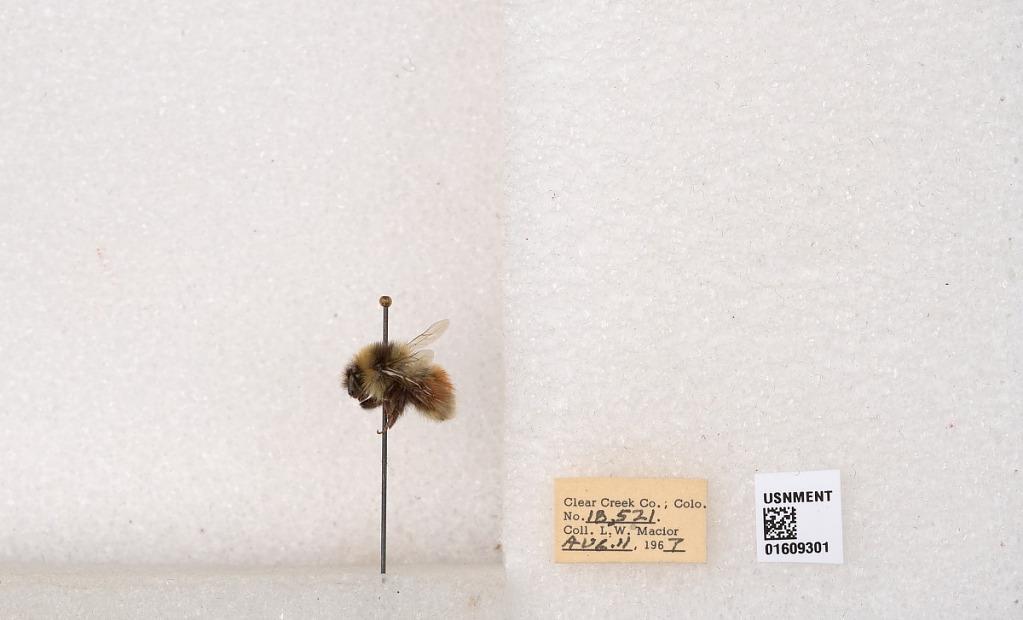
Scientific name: Bombus (Pyrobombus) sylvicola Kirby
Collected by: L. Macior
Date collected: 1967-8-11
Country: United States
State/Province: Colorado
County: Clear Creek
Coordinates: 39.6856, -105.645